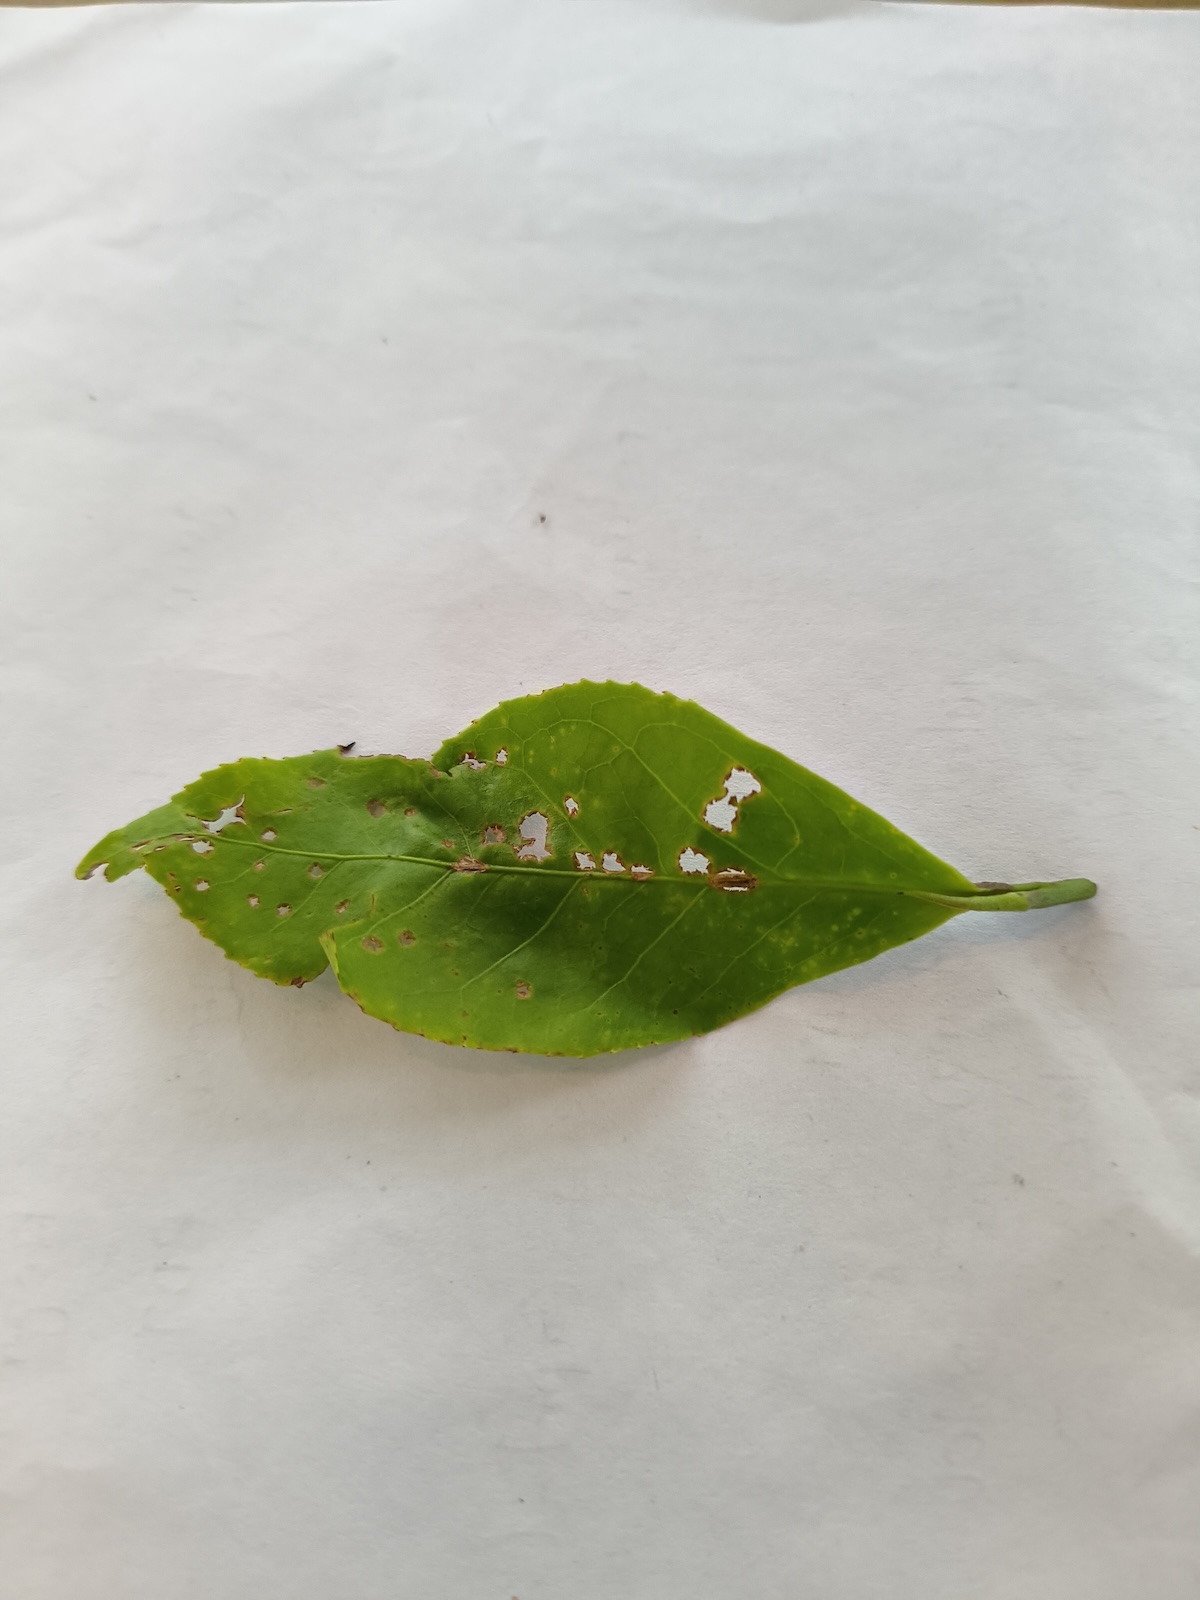
Label: Green mirid bug